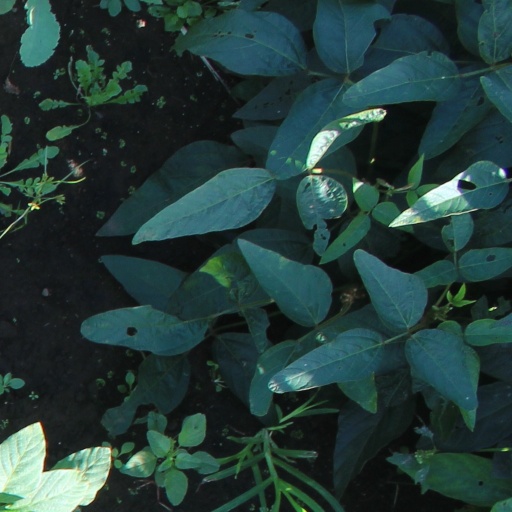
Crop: soybean